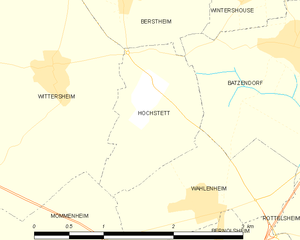
Carte des communes françaises